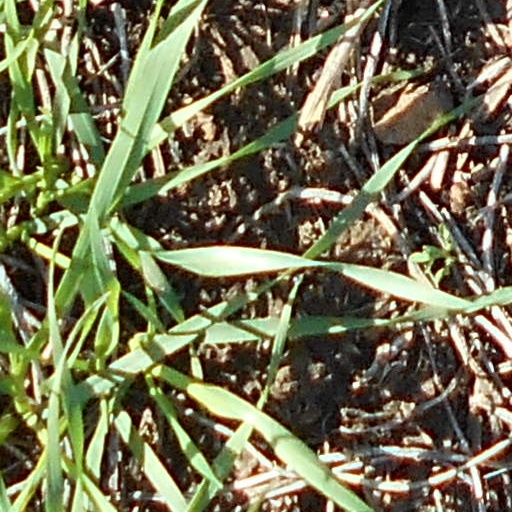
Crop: wheat